Chetna

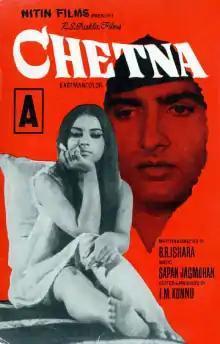
Theatrical release poster

Chetna is a 1970 Bollywood drama film directed by B.R. Ishara. The film stars Shatrughan Sinha, Anil Dhawan and Rehana Sultan. The film focuses on the subject of rehabilitation of prostitutes. However, the film is more famous for its bold scenes of the actress Rehana Sultan. The film virtually ended her film career as she was typecast thereafter.